Pender Island Invitational

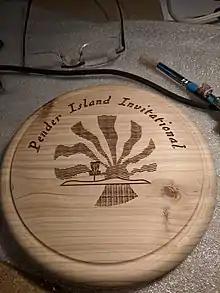
PII Director's Award

It is made from a piece of gnarled wood from an arbutus (or Pacific Madrone) tree and has the names of past champions (Keepers of The Bark) engraved upon it. The Bark was salvaged from the Golf Island Disc Park, where arbutus trees are abundant.